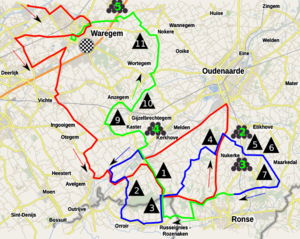
À travers les Flandres 2019 est la 74ᵉ édition de cette course cycliste masculine sur route. Elle a lieu le 3 avril 2019 et fait partie du calendrier UCI World Tour 2019 en catégorie 1.UWT et constitue sa treizième épreuve.